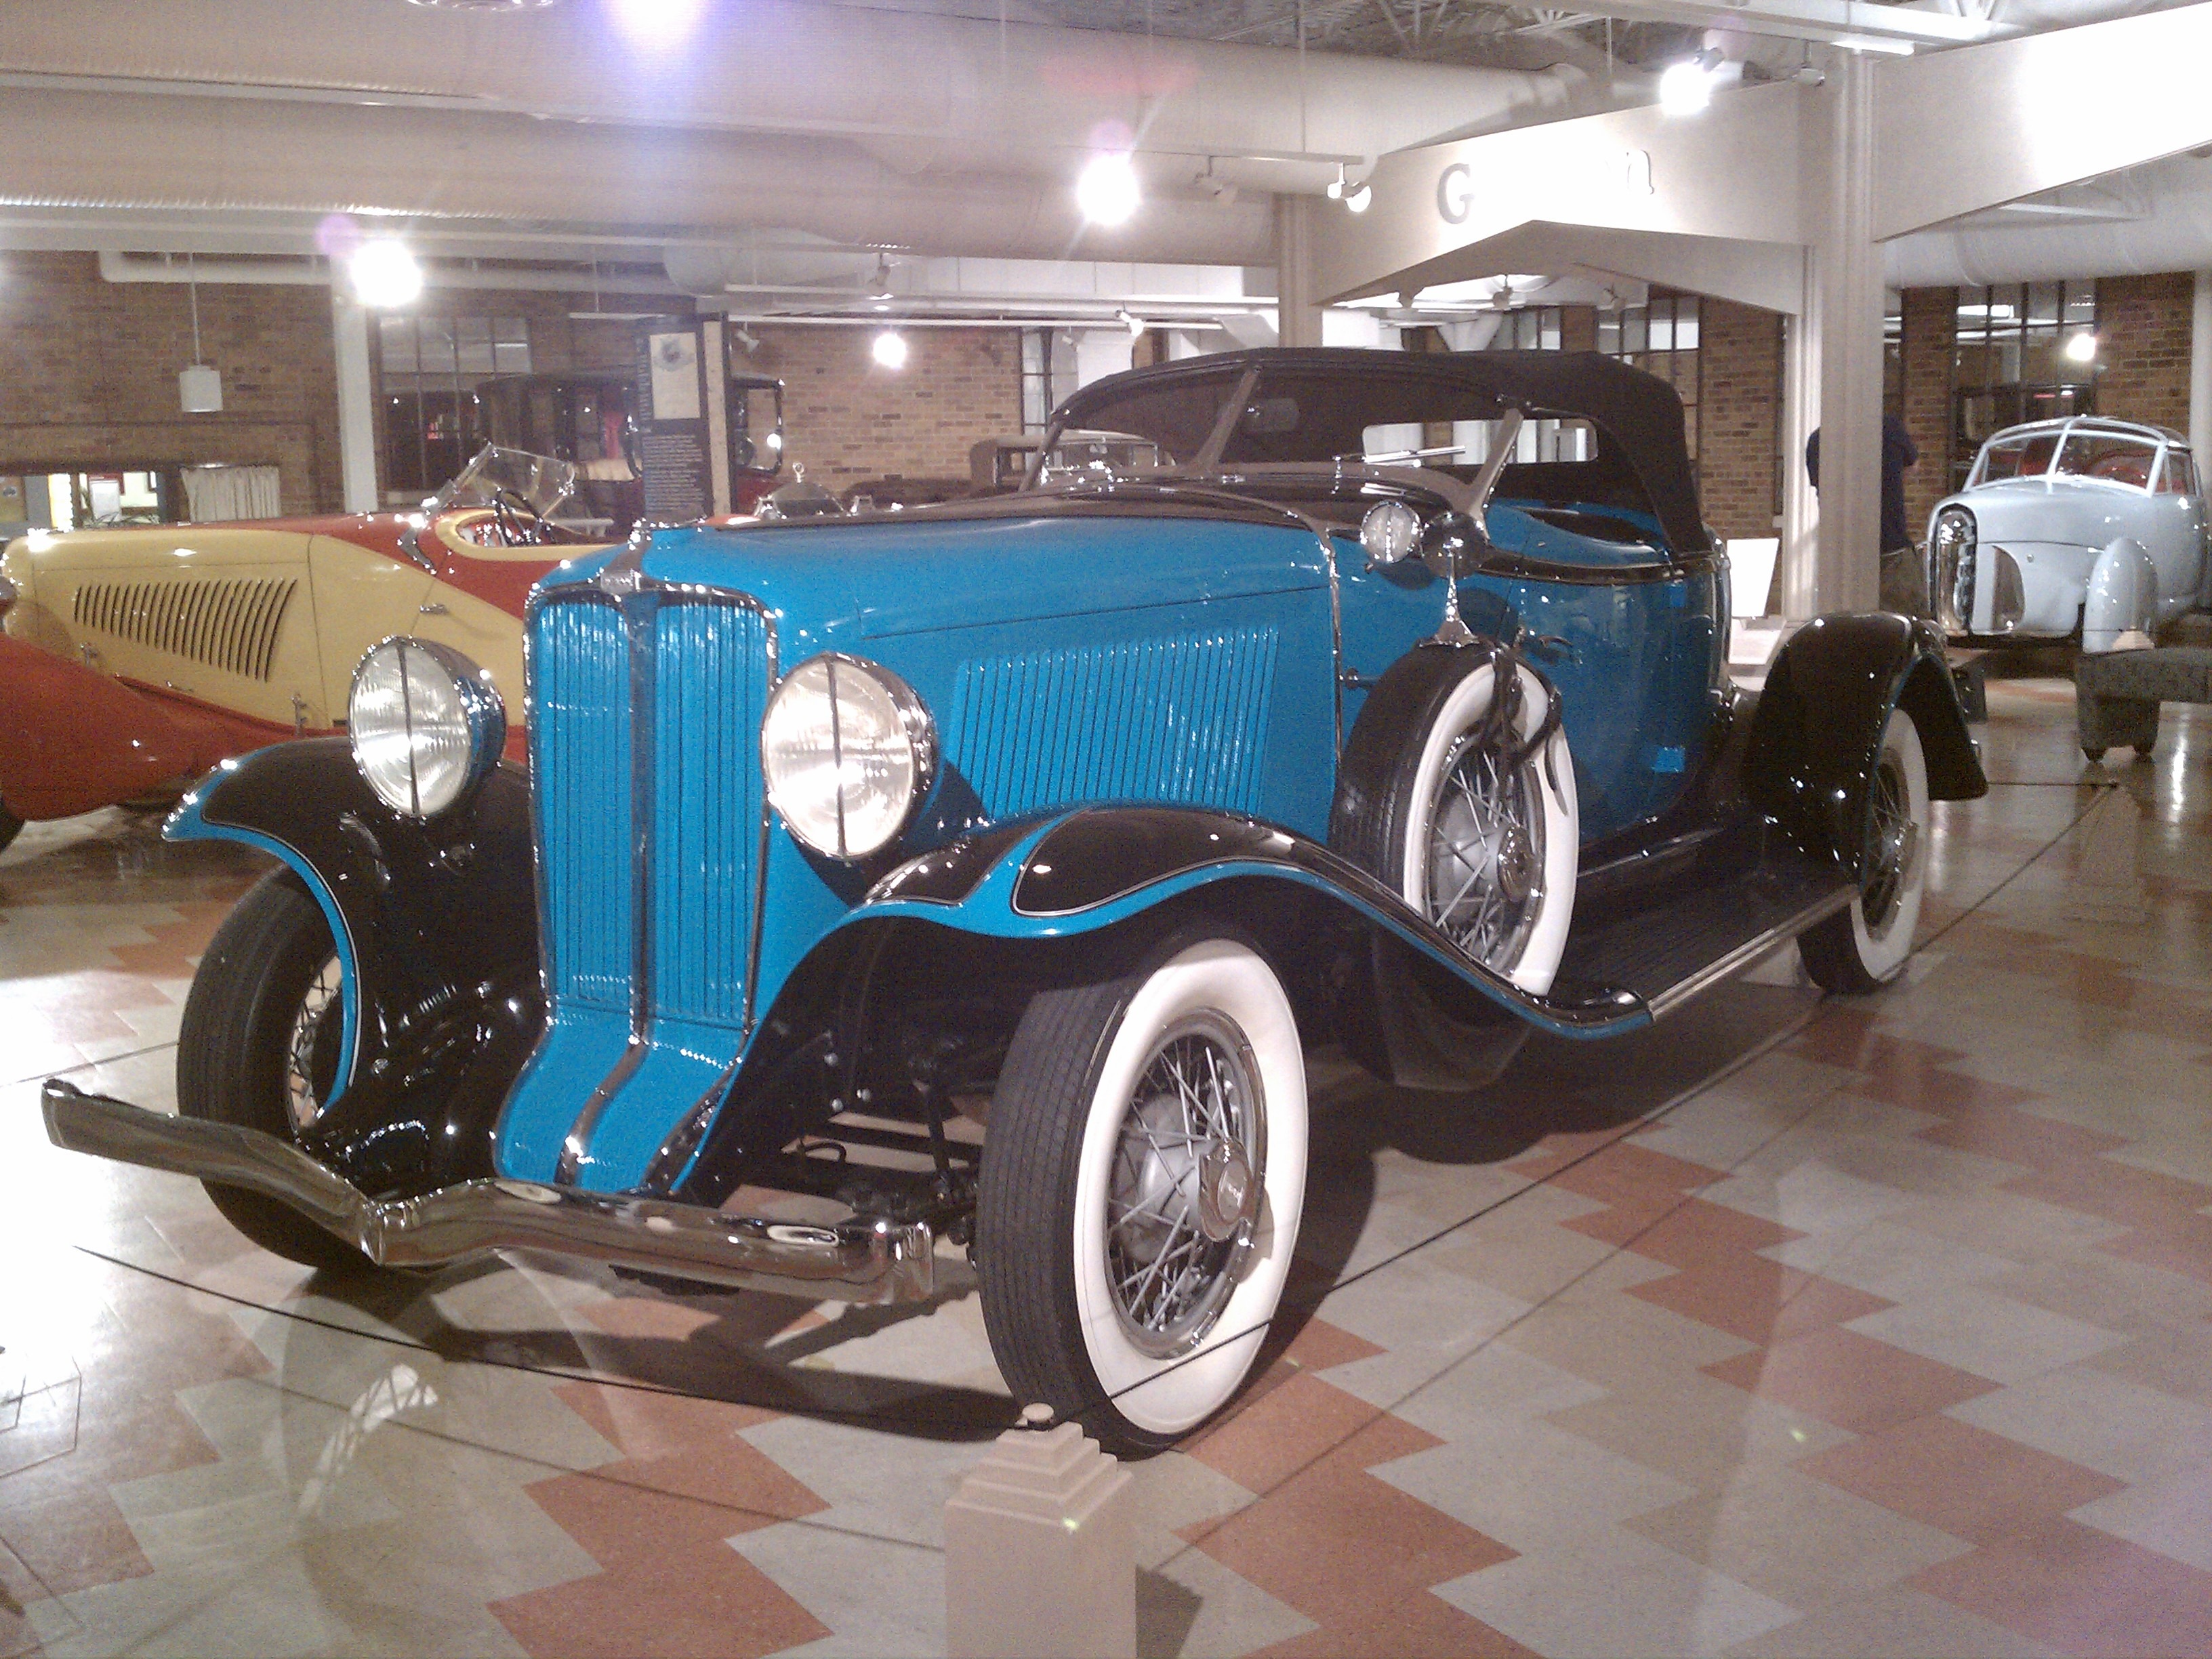
car, automobile, driving, transportation, transport, vehicle, drive, auto, cord, automotive, motor vehicle, vintage car, motor, classic, auburn, duesenberg, antique car, auto show, land vehicle, touring car, automobile make, luxury vehicle, acd museum, auburn indiana